Effects unit

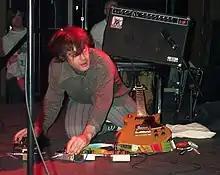
Jim O’Rourke kneeling while operating two stompboxes with his hands

In the 1980s, digital rackmount units began replacing stompboxes as the effects format of choice. Often musicians would record "dry", unaltered tracks in the studio and effects would be added in post-production. The success of Nirvana's 1991 album "Nevermind" helped to re-ignite interest in stompboxes. Some grunge guitarists would chain several fuzz pedals together and plug them into a tube amplifier. Throughout the 1990s, musicians committed to a lo-fi aesthetic such as J Mascis of Dinosaur Jr., Stephen Malkmus of Pavement and Robert Pollard of Guided by Voices continued to use analog effects pedals.